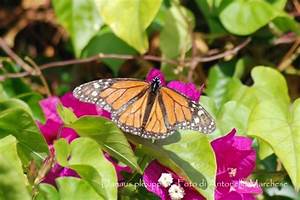
Label: butterfly